DeFuniak Springs, Florida

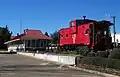
The former Louisville and Nashville Railroad depot, now the Walton County Heritage Museum

DeFuniak Springs, Florida has several neighborhoods, including the Historic District, Paxton, Mossy Head, and other unincorporated communities: